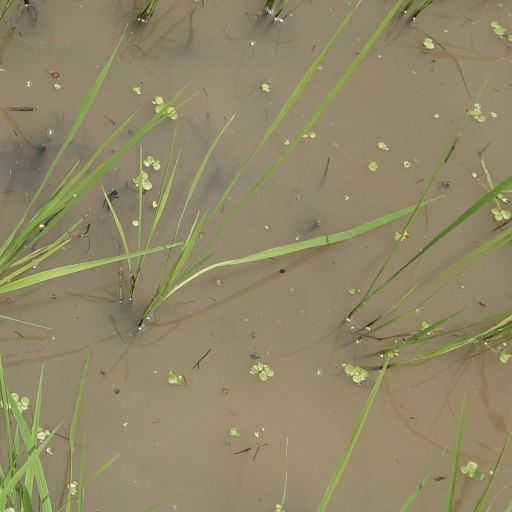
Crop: rice